We Live in Public

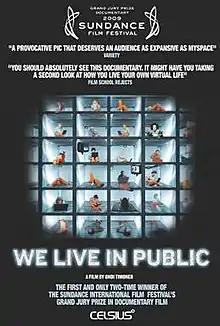

We Live In Public is a 2009 documentary film by Ondi Timoner about Internet pioneer Josh Harris, indirectly highlighting the loss of privacy in the Internet age.